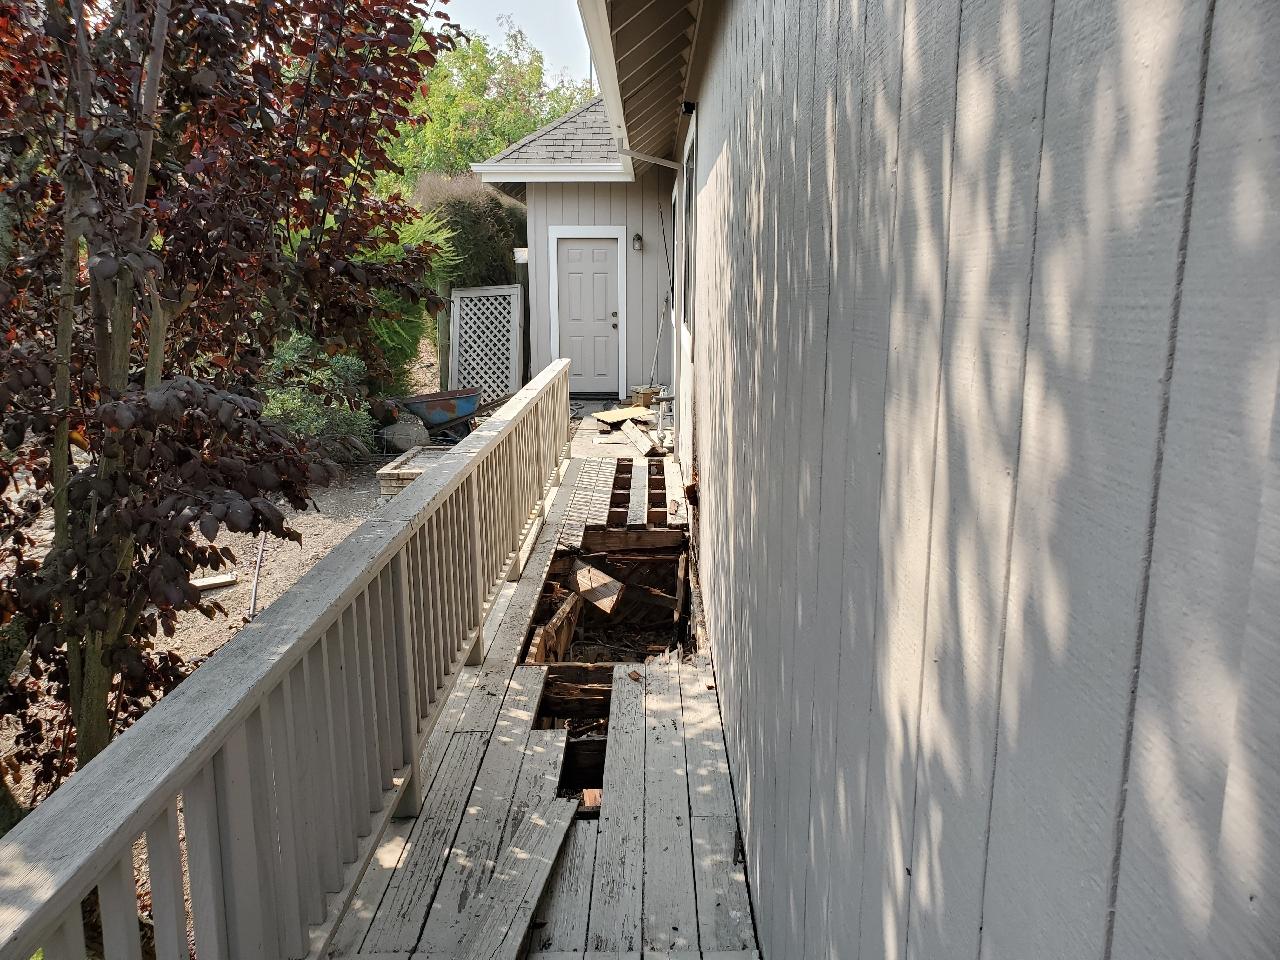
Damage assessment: affected